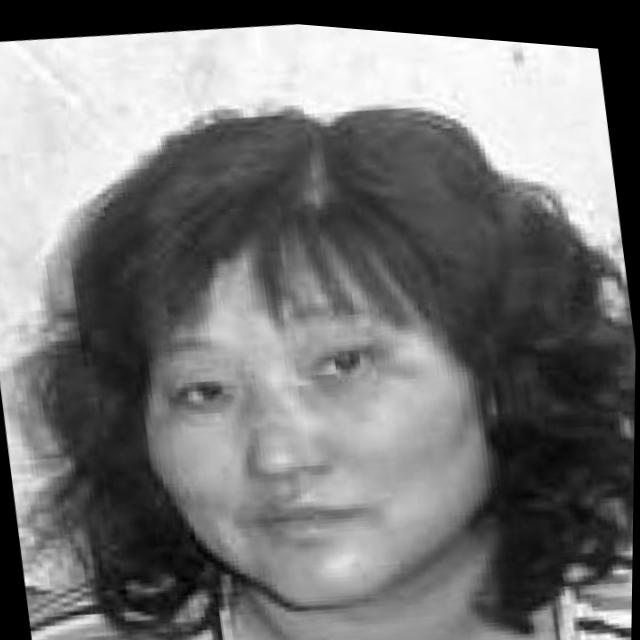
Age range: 21-44